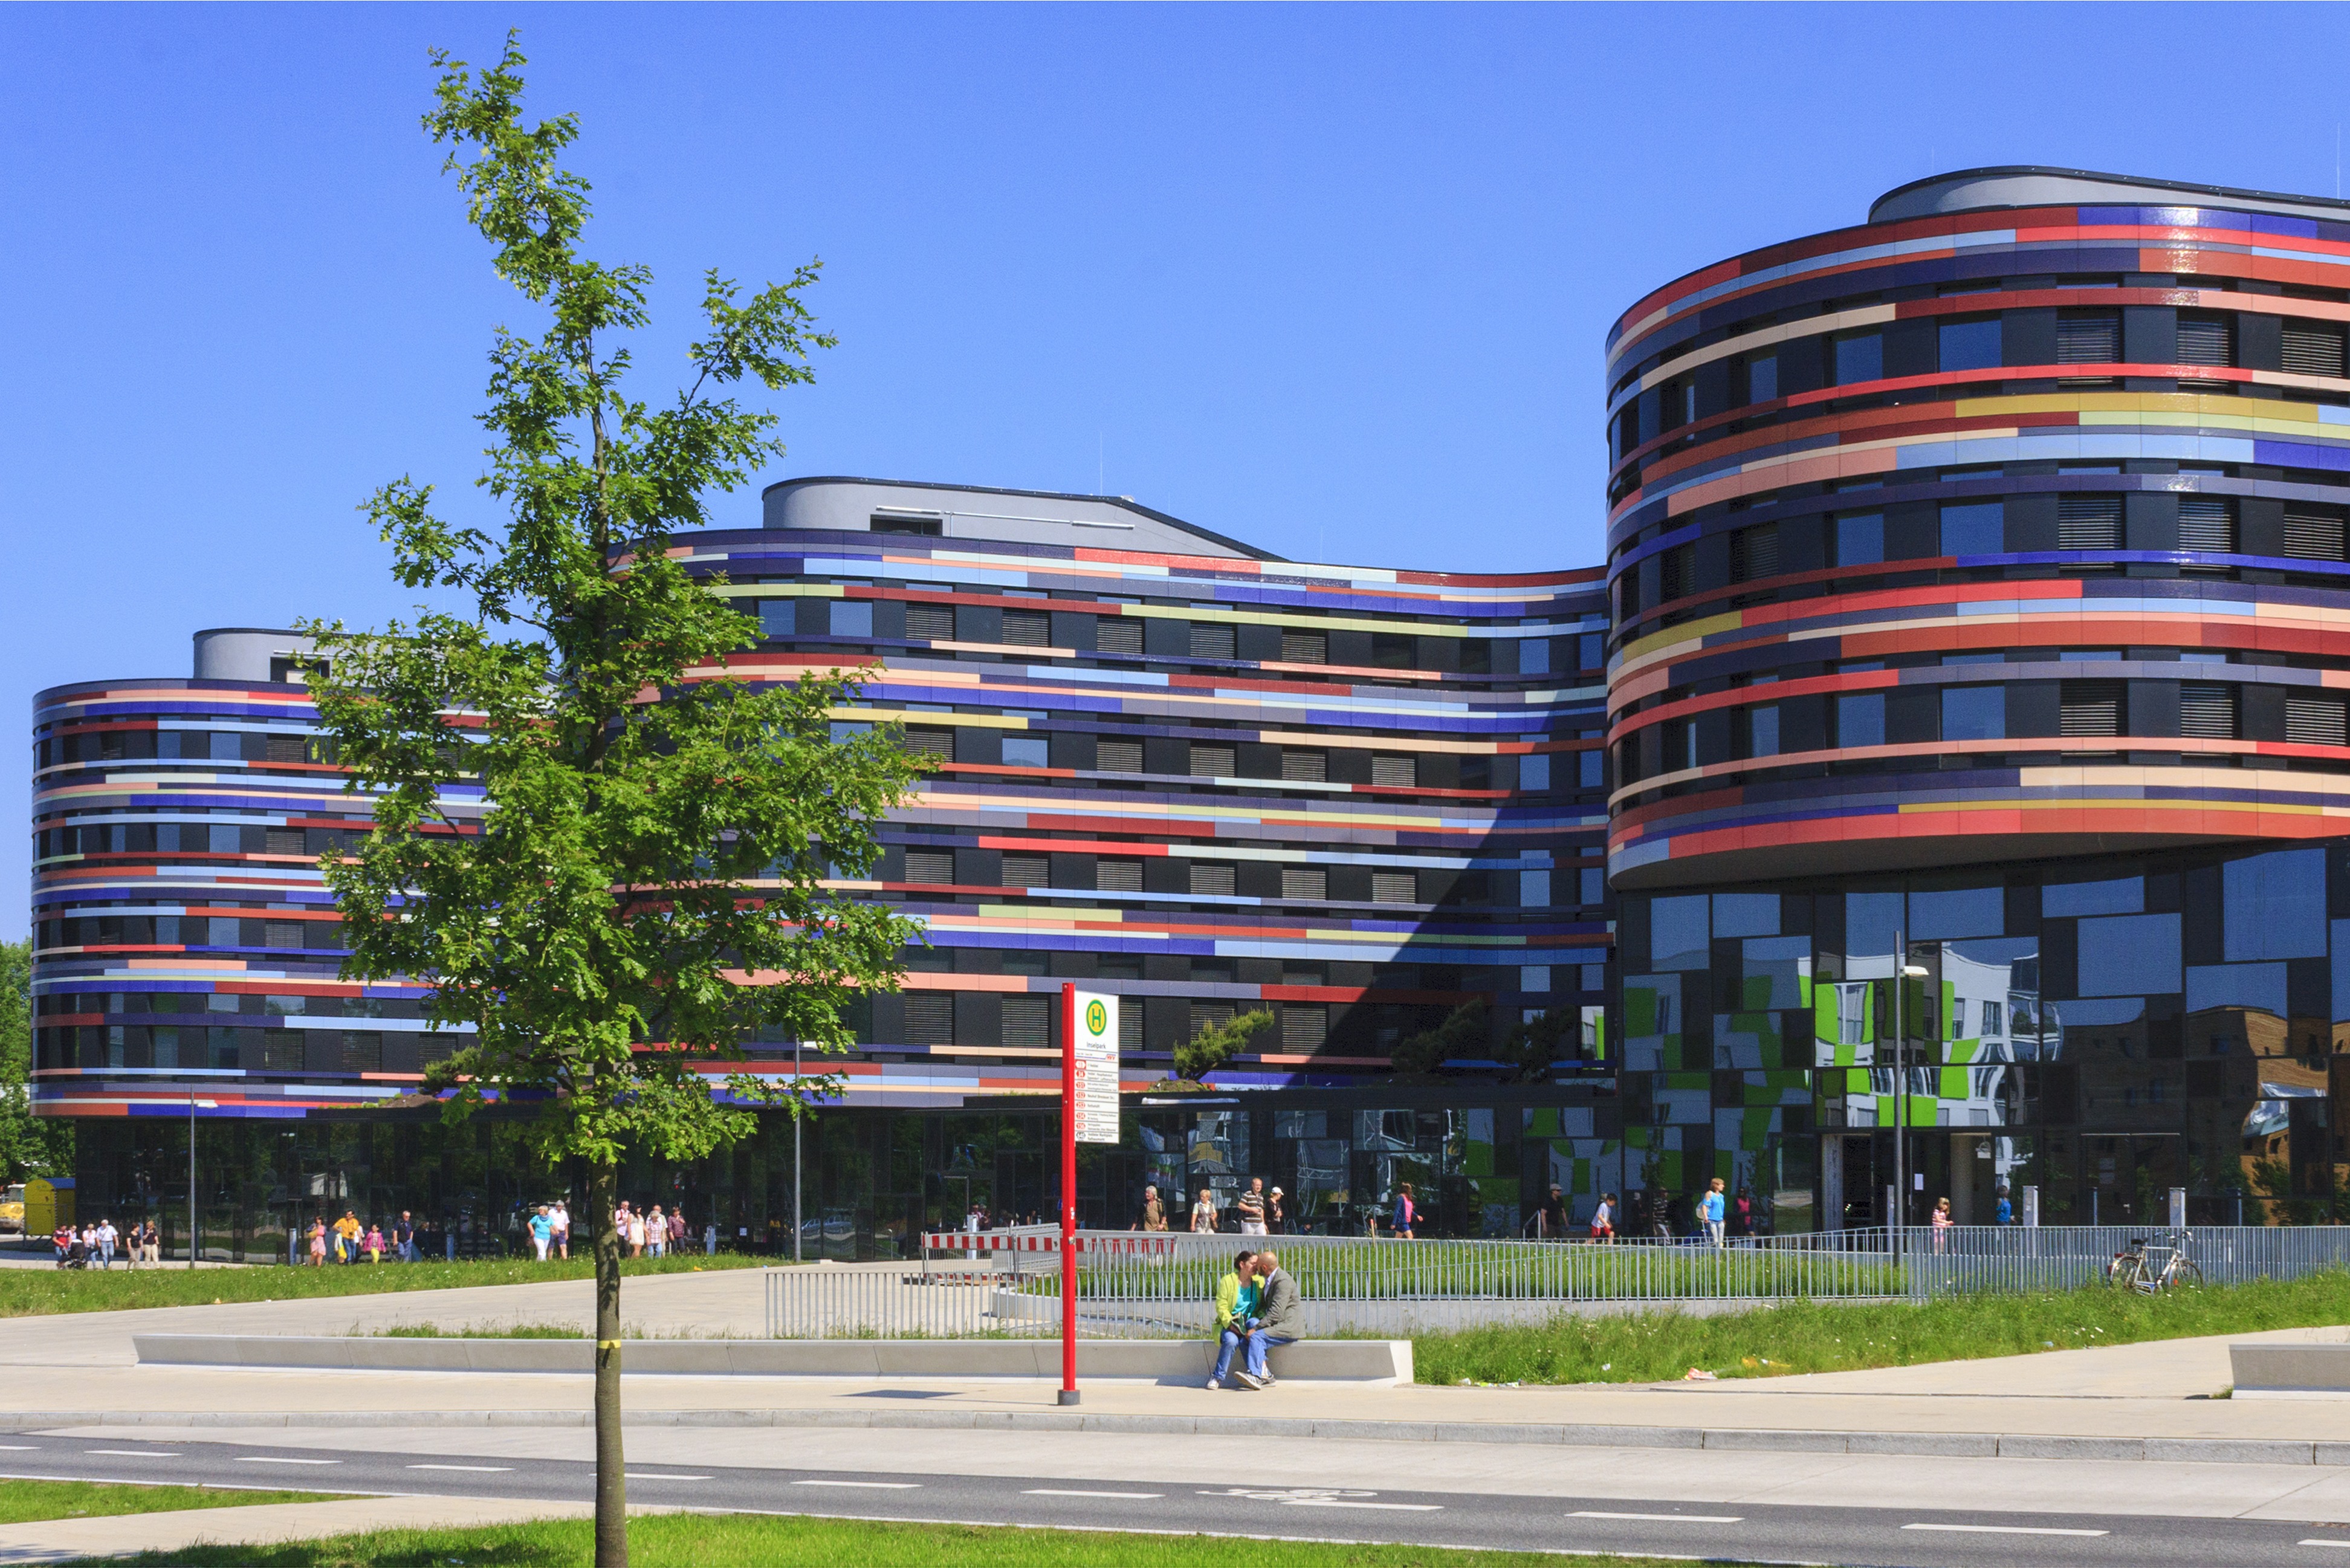
architecture, building, city, home, urban, cityscape, downtown, plaza, office, landmark, facade, modern, tower block, swinging, germany, commercial building, headquarters, hamburg, condominium, neighbourhood, hanseatic city, authority, new building, shopping mall, residential area, urban development, wilhelmsburg, human settlement, metropolitan area, mixed use, international building exhibition